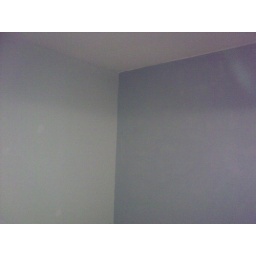
The ceiling was painted in the Sunday evening and the gray wall on Monday morning before work.